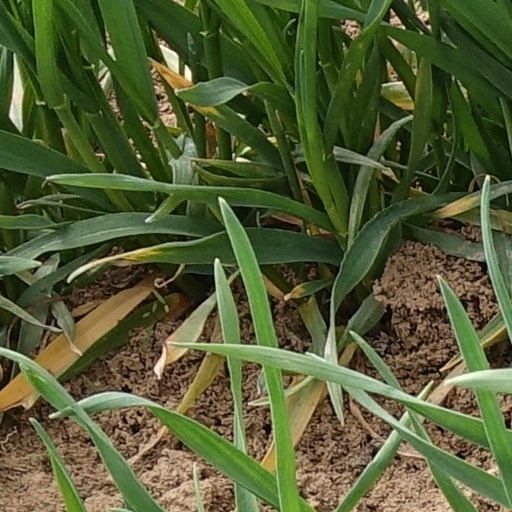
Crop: wheat